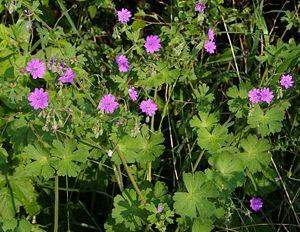
Le Géranium des Pyrénées est une plante herbacée vivace de la famille des Géraniacées.